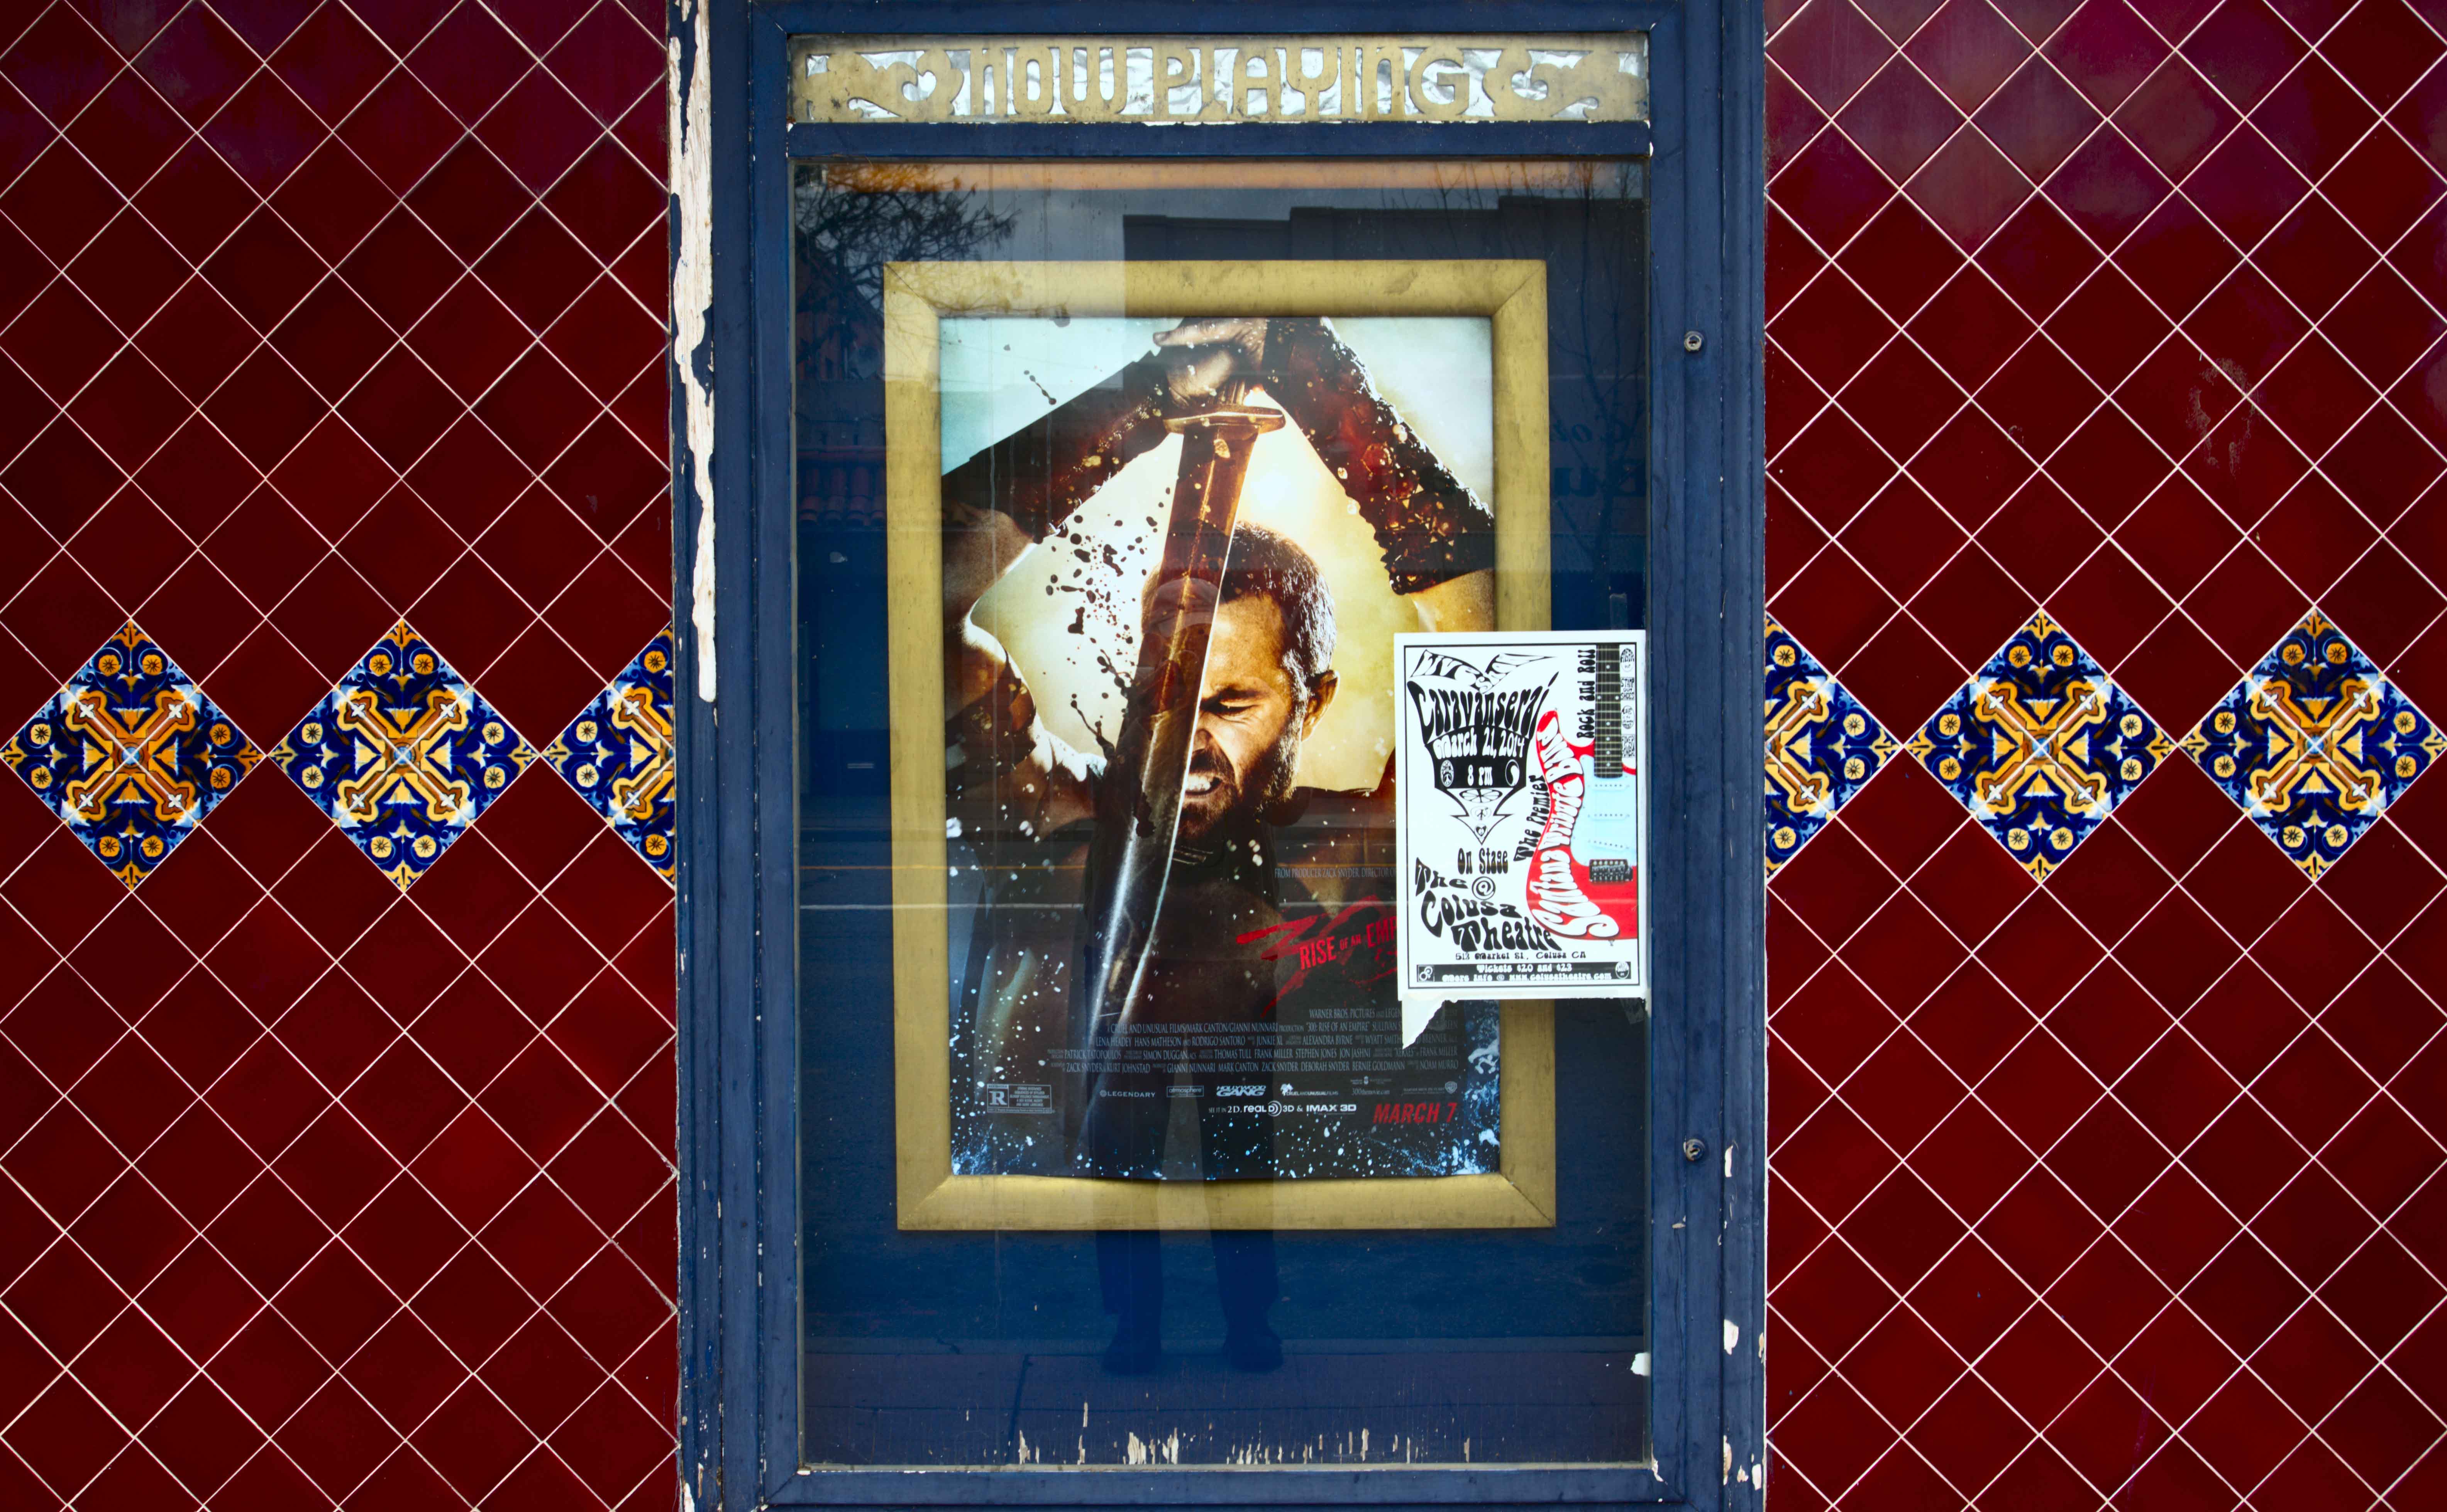
red, art, design, poster, colusa, screenshot, display window